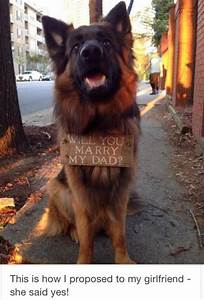
Label: dog